Question: What is posted on the flyer?
Tambaya: Menene akan dora akan takardar tallar?
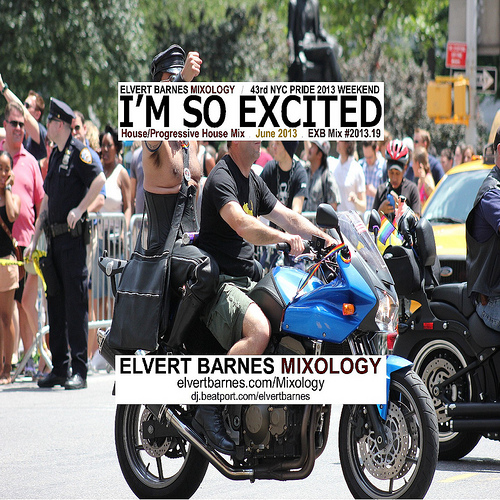
Answer: Website address.
Amsa: Adireshin yanar gizo.